Josh Hawley

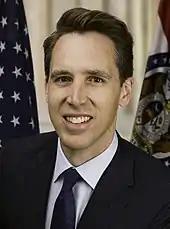
Hawley's portrait during the 116th Congress

In June 2019, Hawley played a major role in preventing Trump nominee Michael S. Bogren from being appointed as a district judge for the Western District of Michigan. Hawley accused Bogren of "anti-religious animus" in a case he took as a lawyer, in which Bogren compared Catholic views on homosexuality to the Ku Klux Klan's views on interracial marriage.